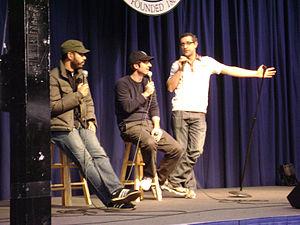
John William Oliver, né le 23 avril 1977 à Birmingham, est un humoriste, scénariste, acteur, producteur et présentateur de télévision américano-britannique.